Lily Ho (actress)

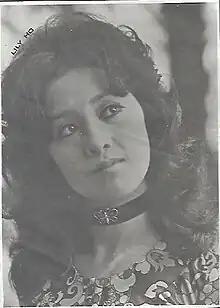
Lily Ho in alternative indonesian magazine "Aktuil"

Lily Ho is a Chinese/Taiwanese actress who worked mostly in Hong Kong films. She is known for playing the lead roles in various Shaw Brothers productions. Ho is known for the 1966 "The Knight Of Knight"s and her role as Ainu, a lesbian, in "Intimate Confessions of a Chinese Courtesan", a 1972 adult martial arts film.